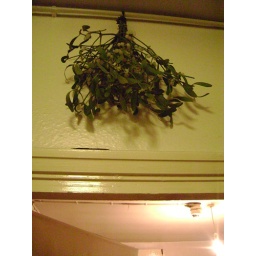
mistletoe put above the bedroom door